Dance with Me (2019 Japanese film)

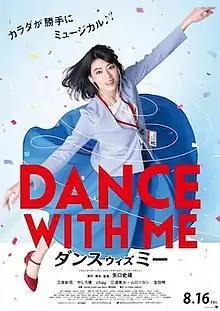
Theatrical release poster

is a Japanese musical film starring Ayaka Miyoshi. It was released on August 16, 2019.